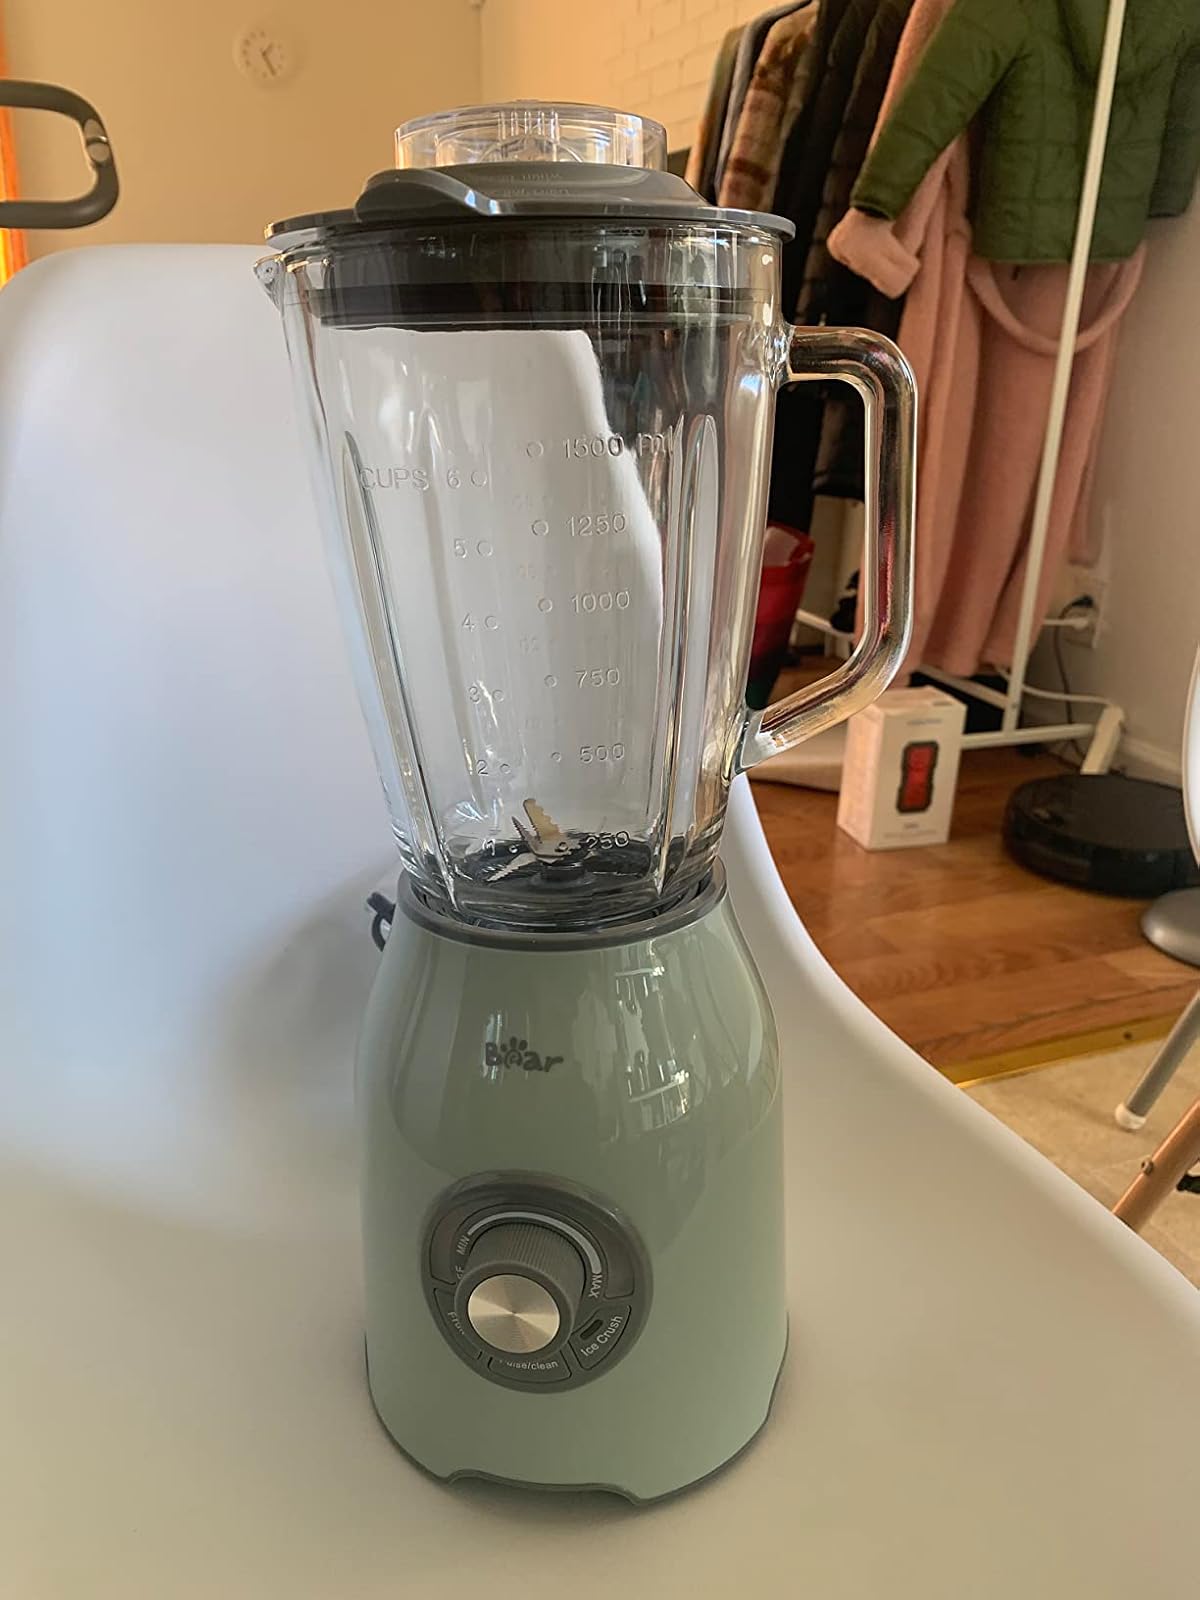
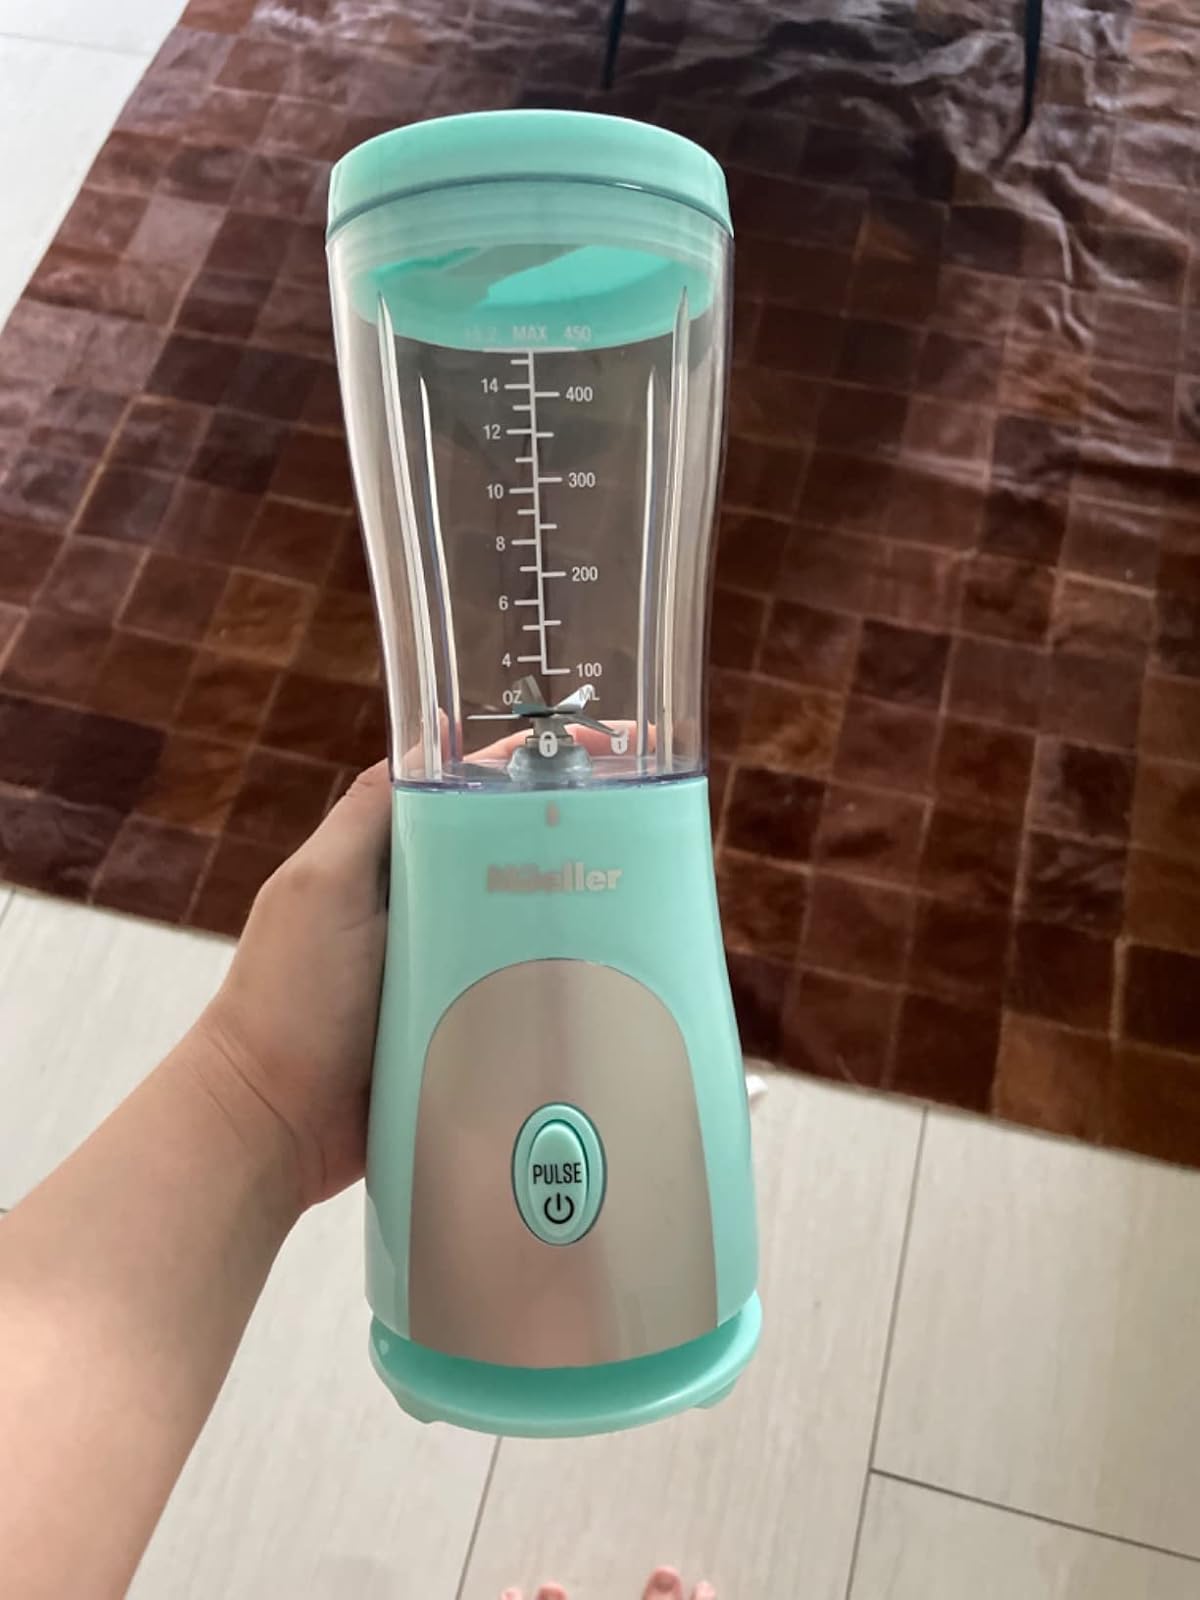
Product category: items_blender
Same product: no